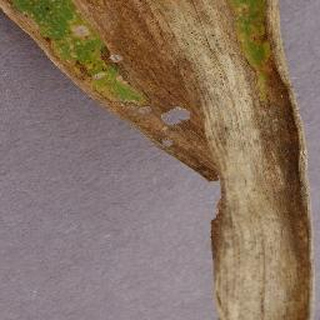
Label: corn_northern_leaf_blight